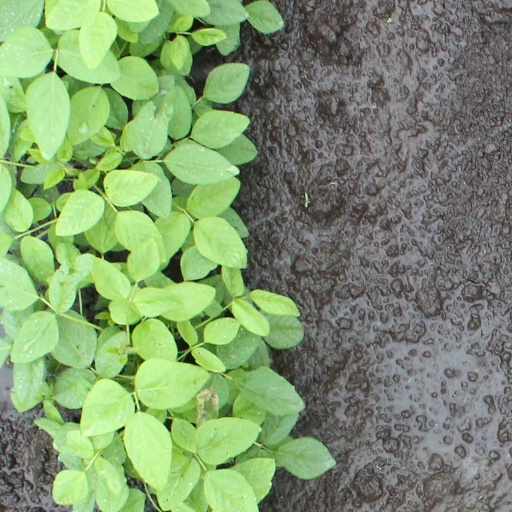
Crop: soybean